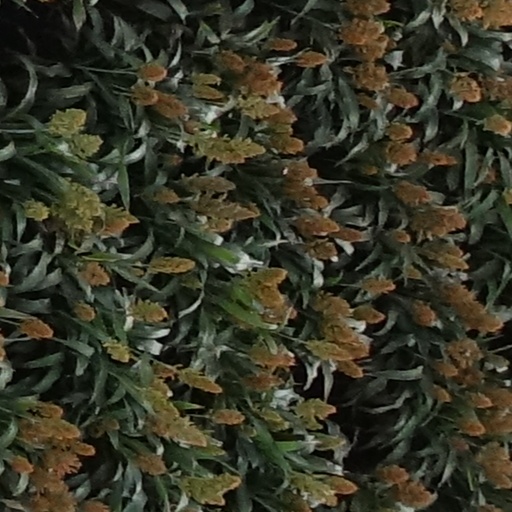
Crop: sorghum